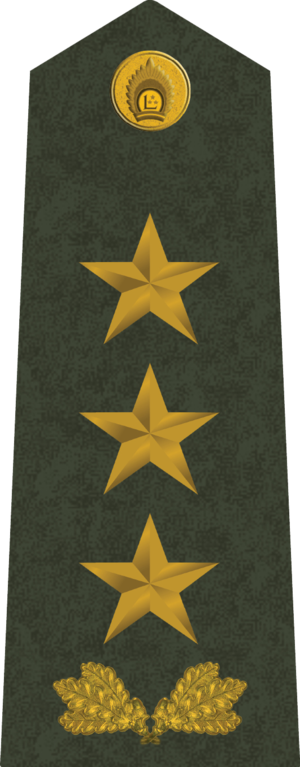
NATO's væbnede styrkers gradstegn og gradsbetegnelser / NATO-officerer (OF 1-10)
Sammenligningsskema for militære grader hos NATO's medlemsstater.